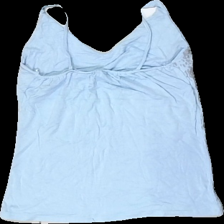
View: back
Type: Top
Category: Ladies
Brand: Billabong
Colors: Blue, Pink, Grey
Material: 100% viscose
Pattern: Other
Cut: Regular, V-collar
Size: XL
Price range: <50
Recommended usage: Recycle
Description: Women's blue top with pink and grey print from Billabong, size XL. Poor condition.